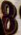
Number: 8